Sky position (RA, Dec in degrees): 125.336, 16.301
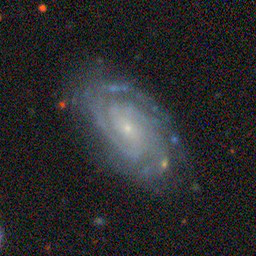
Galaxy morphology: Unbarred Tight Spiral Galaxies